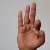
The image shows a hand gesture representing the letter 'F' in Indian Sign Language.